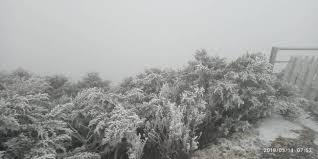
Weather: snow or frosty